Boonie Bears: A Mystical Winter

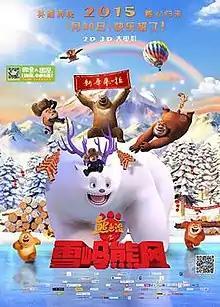

Boonie Bears: A Mystical Winter is a 2015 Chinese animated family adventure comedy drama film directed by Ding Liang and Liu Fuyuan. It was released on 30 January 2015.